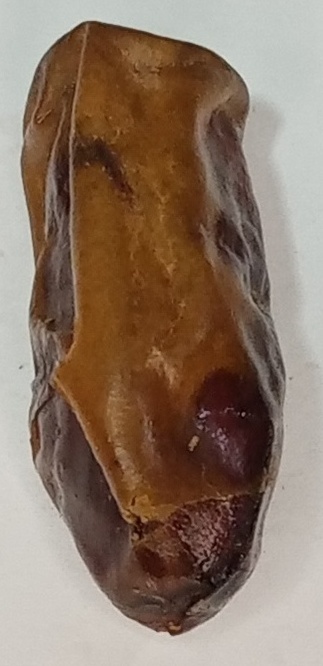
Variety: gajar
Size: large
Grade: grade-3